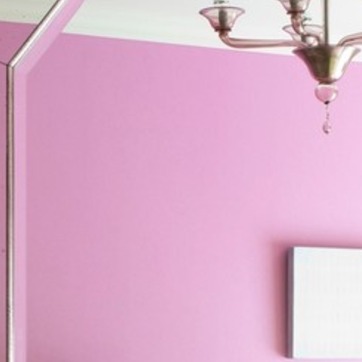
Material: mirror